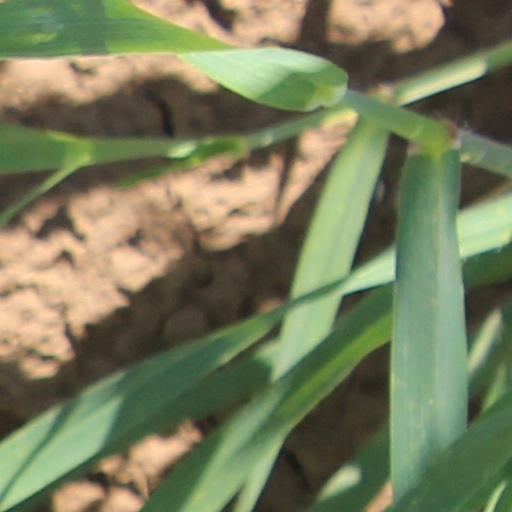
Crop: wheat